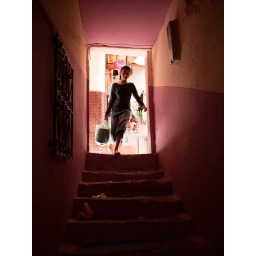
A girl brings home groceries in the medina.